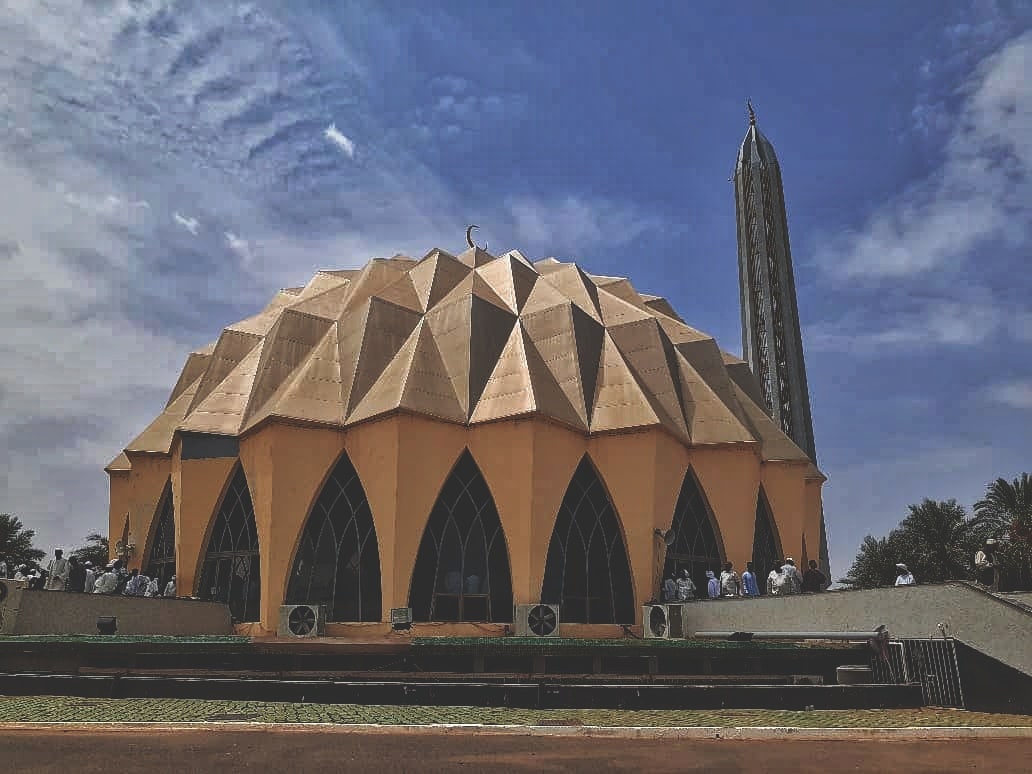
الوصف بالفصحى: مسجد كبير ذو مئذنة، وقبته مُشكّلة من أنماط هندسية، والناس يخرجون من الصلاة
الوصف بالعامية السودانية: مسجد كبير بمئذنة و قبتو معمولة من أشكال هندسية والناس مارقين من الصلاة
التصنيف: Urban & City Life
التصنيف الفرعي: Religious Architecture